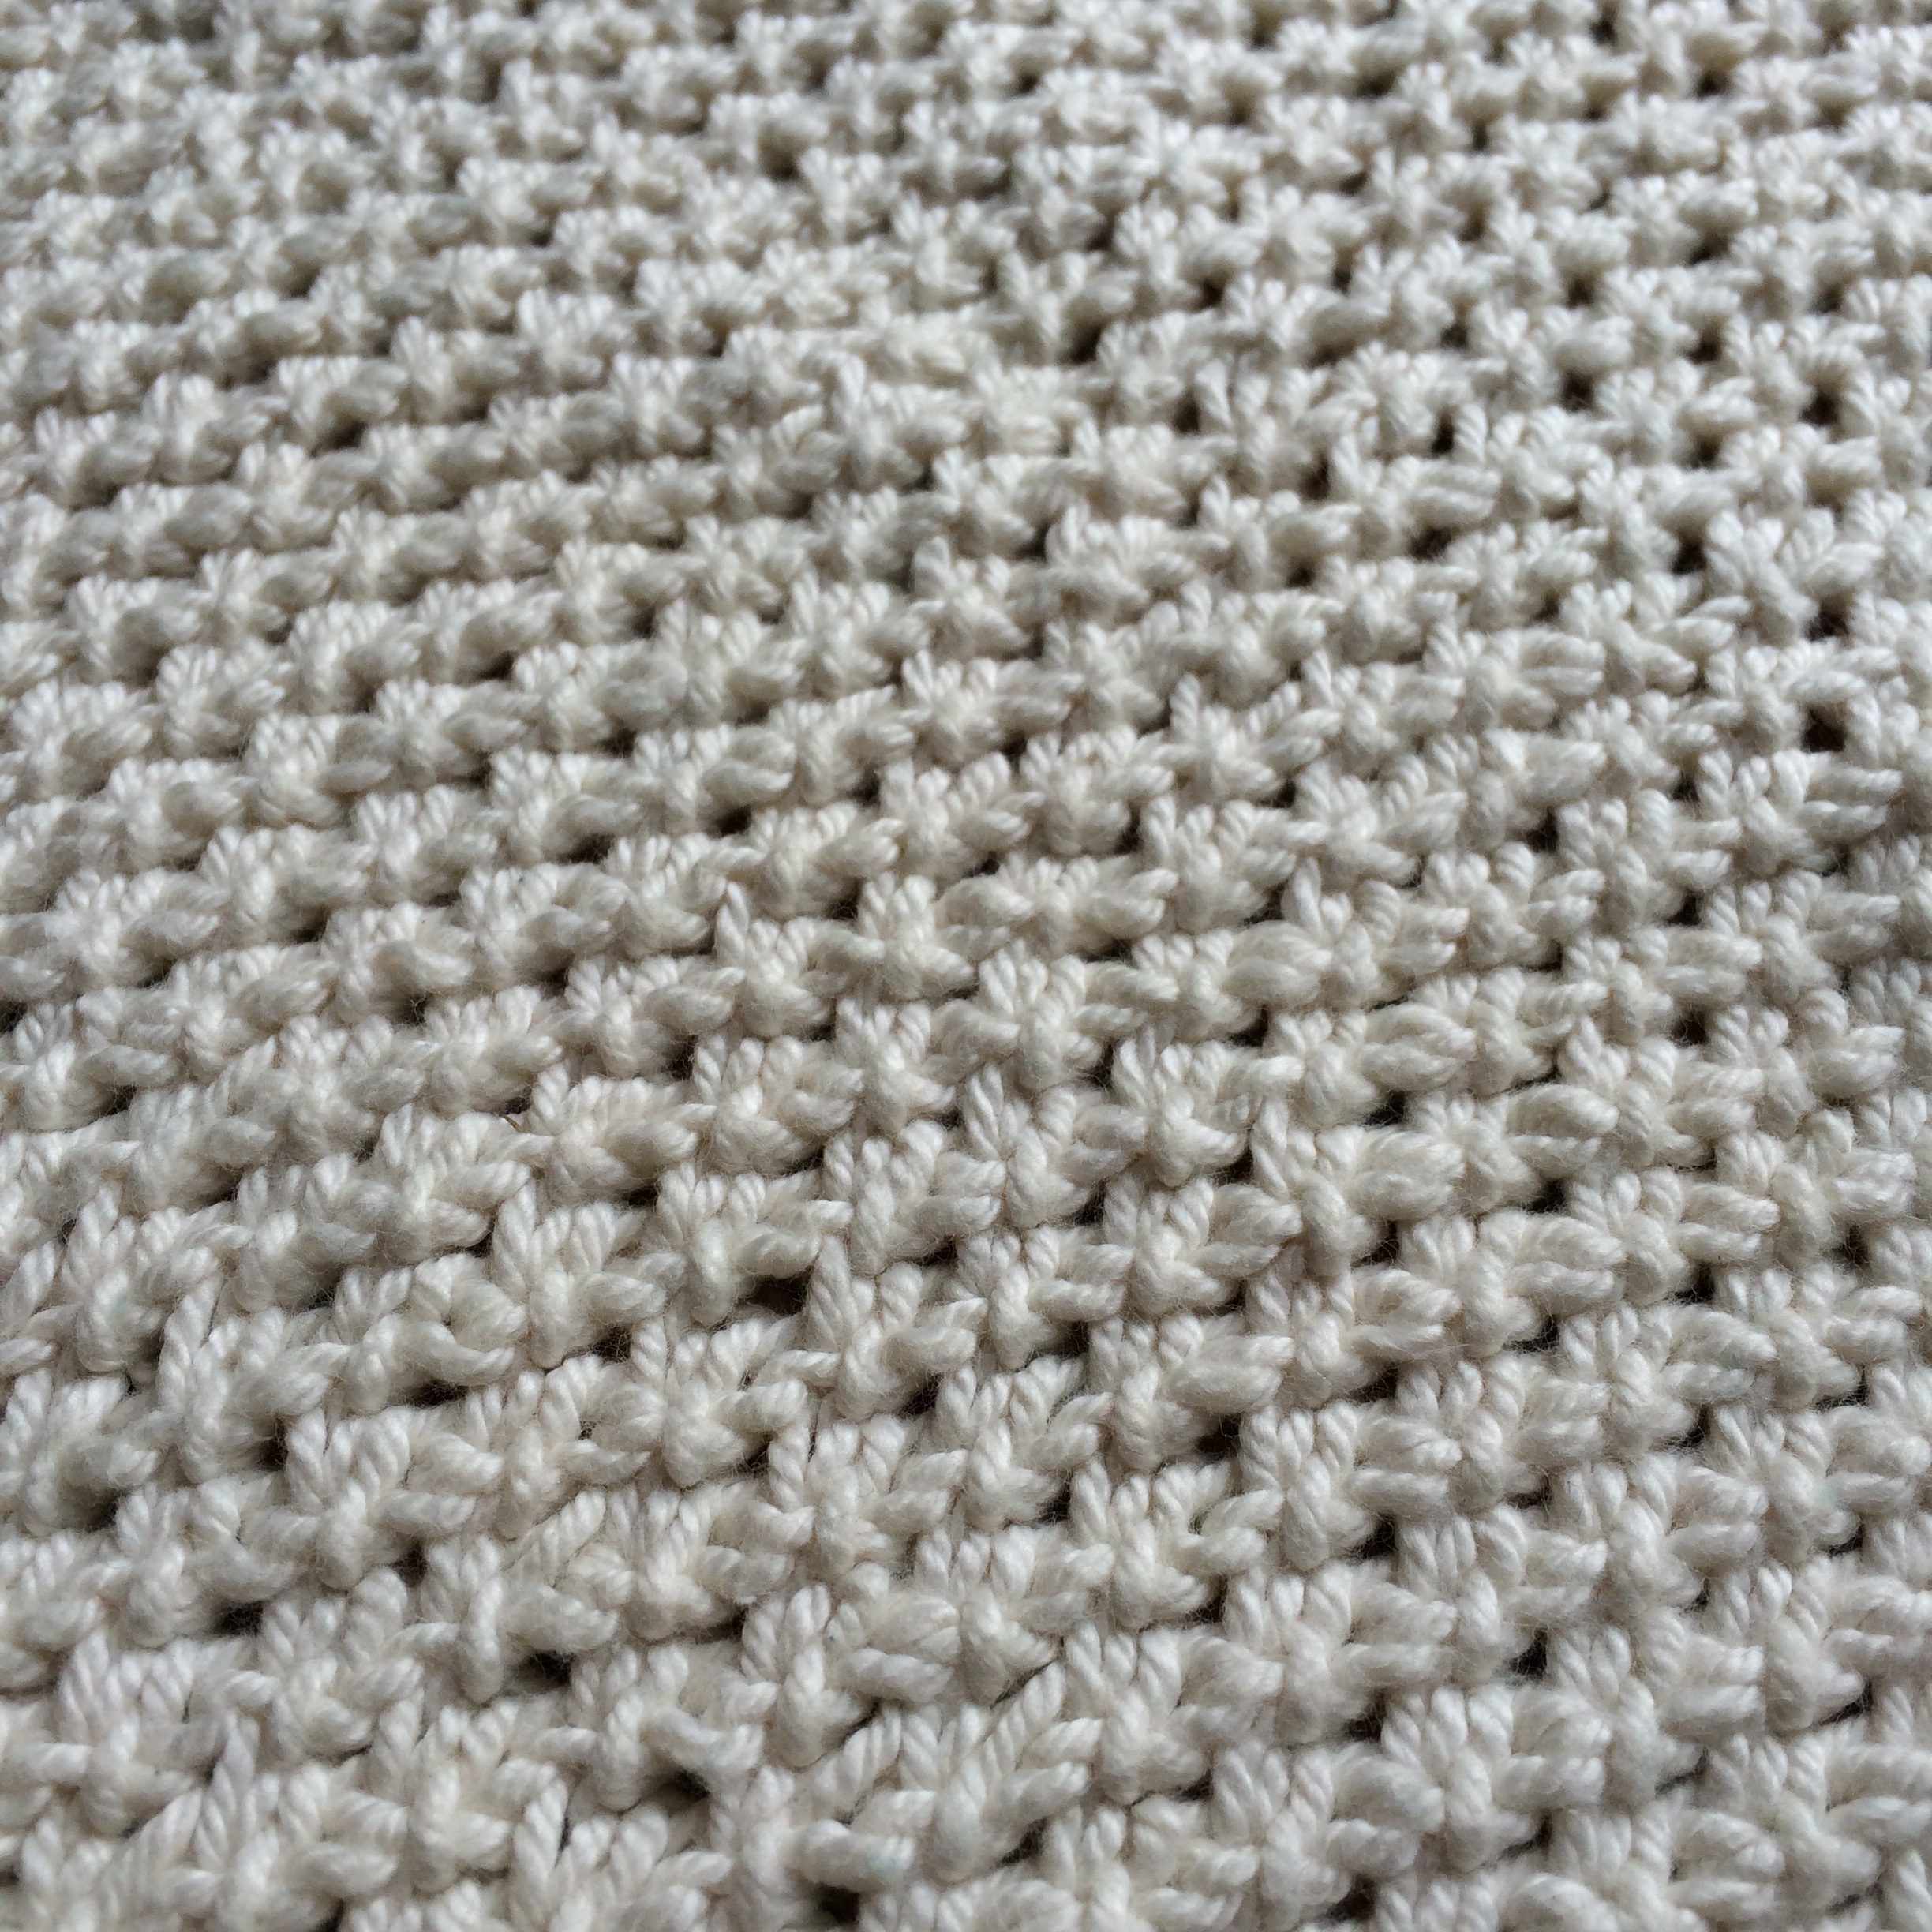
pattern, craft, knit, yarn, wool, material, circle, fabric, woolen, crochet, knitting, textile, art, background, net, carpet, stitch, flooring, knot stitch